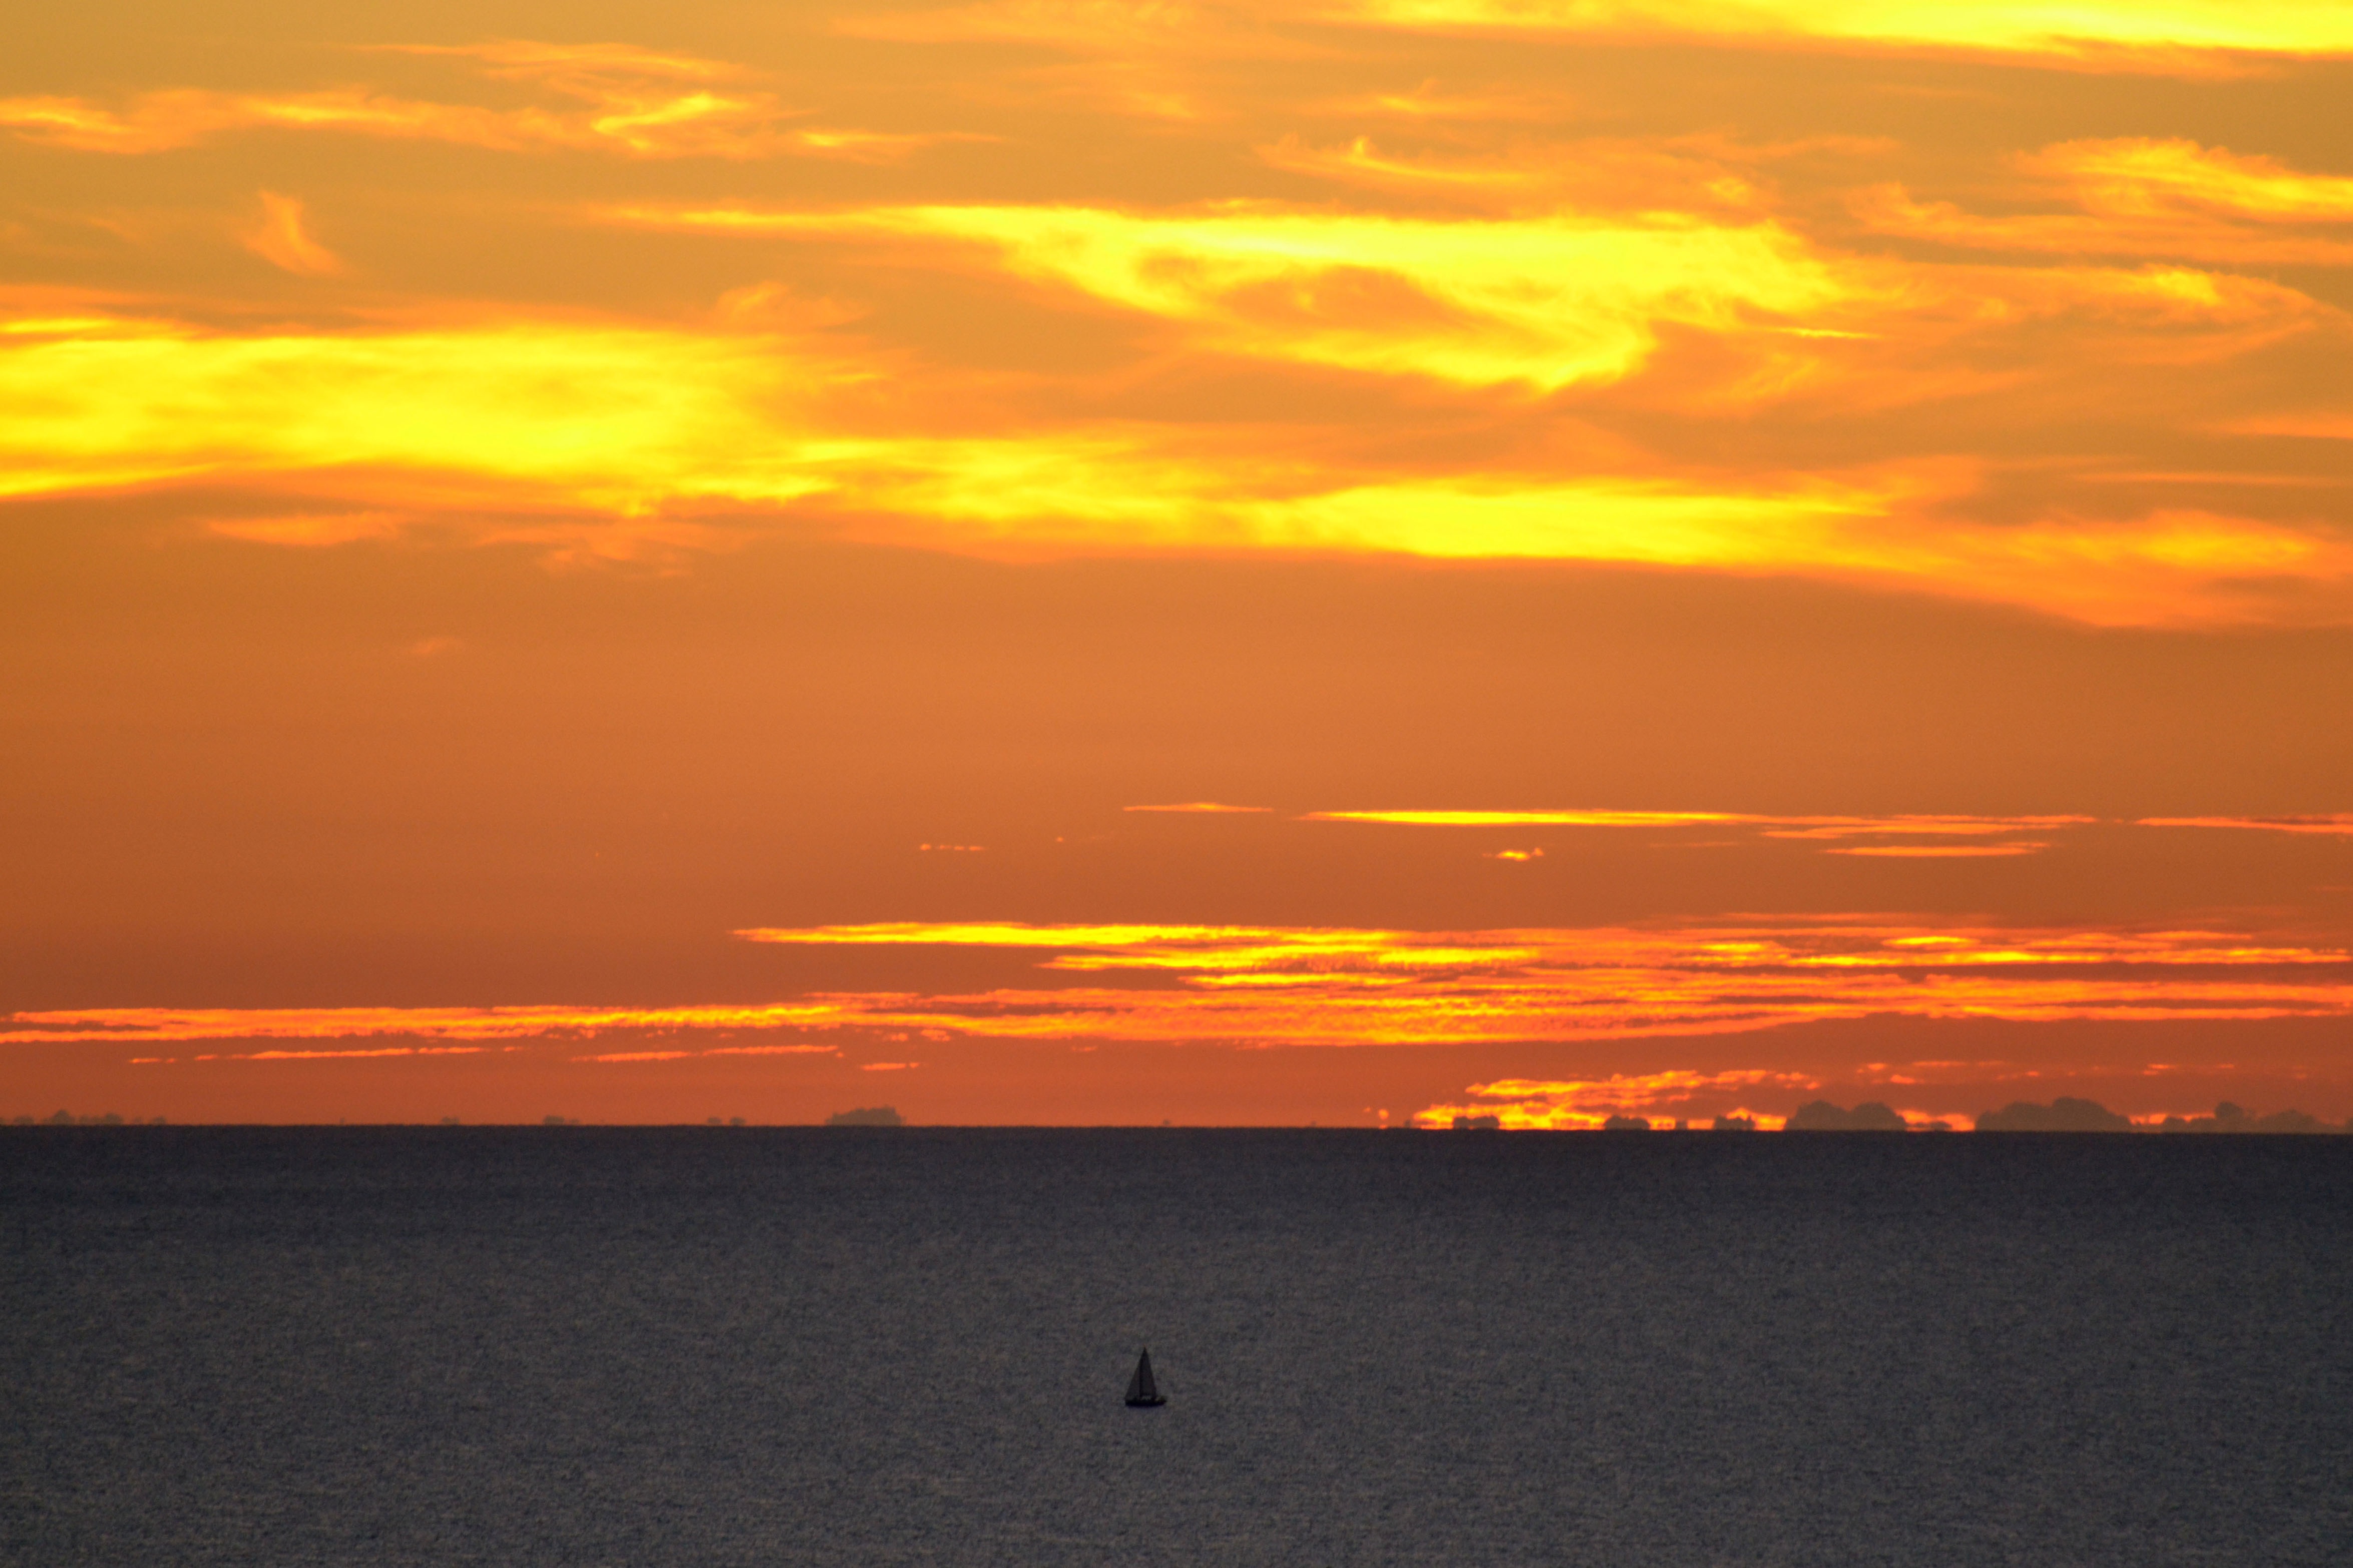
beach, sea, coast, nature, ocean, horizon, cloud, sky, sun, sunrise, sunset, morning, dawn, dusk, evening, red, scenic, clouds, spain, afterglow, red sky at morning